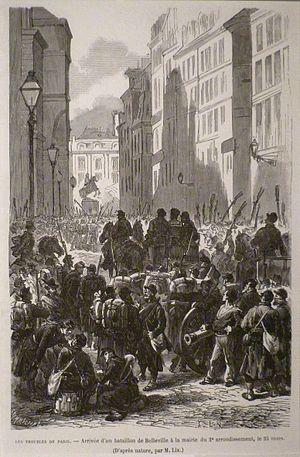
Exposition La Commune de Paris à l'Hôtel de Ville de Paris (18 mars - 28 mai 2011) - 25 mars 1871, arrivée d'un bataillon de gardes nationaux de Belleville devant la mairie du 2e arrondissement - Gravure de Frédéric Lix pour Le Monde illusté du 1er avril 1871.
Lors de l'éclatement de la guerre entre la France et la Prusse en juillet 1870, la Garde nationale fut d'abord faiblement mobilisée. Le décret du 16 juillet ne concernait que les gardes nationaux habitant les régions militaires du Nord, de l'Est et de la région parisienne. Il y avait une absence de préparation. Le 10 août, le parlement votait une loi visant à compléter les forces des gardes sédentaires et mobiles. Le 18 août 1870, une autre loi y incorporait 40 000 jeunes supplémentaires. Le décret du 23 août les formait en régiments provisoires d'infanterie et la loi du 29 août les plaça dans l'armée active. Cela démontrait que la Garde nationale était utilisée comme un ultime moyen de défense.